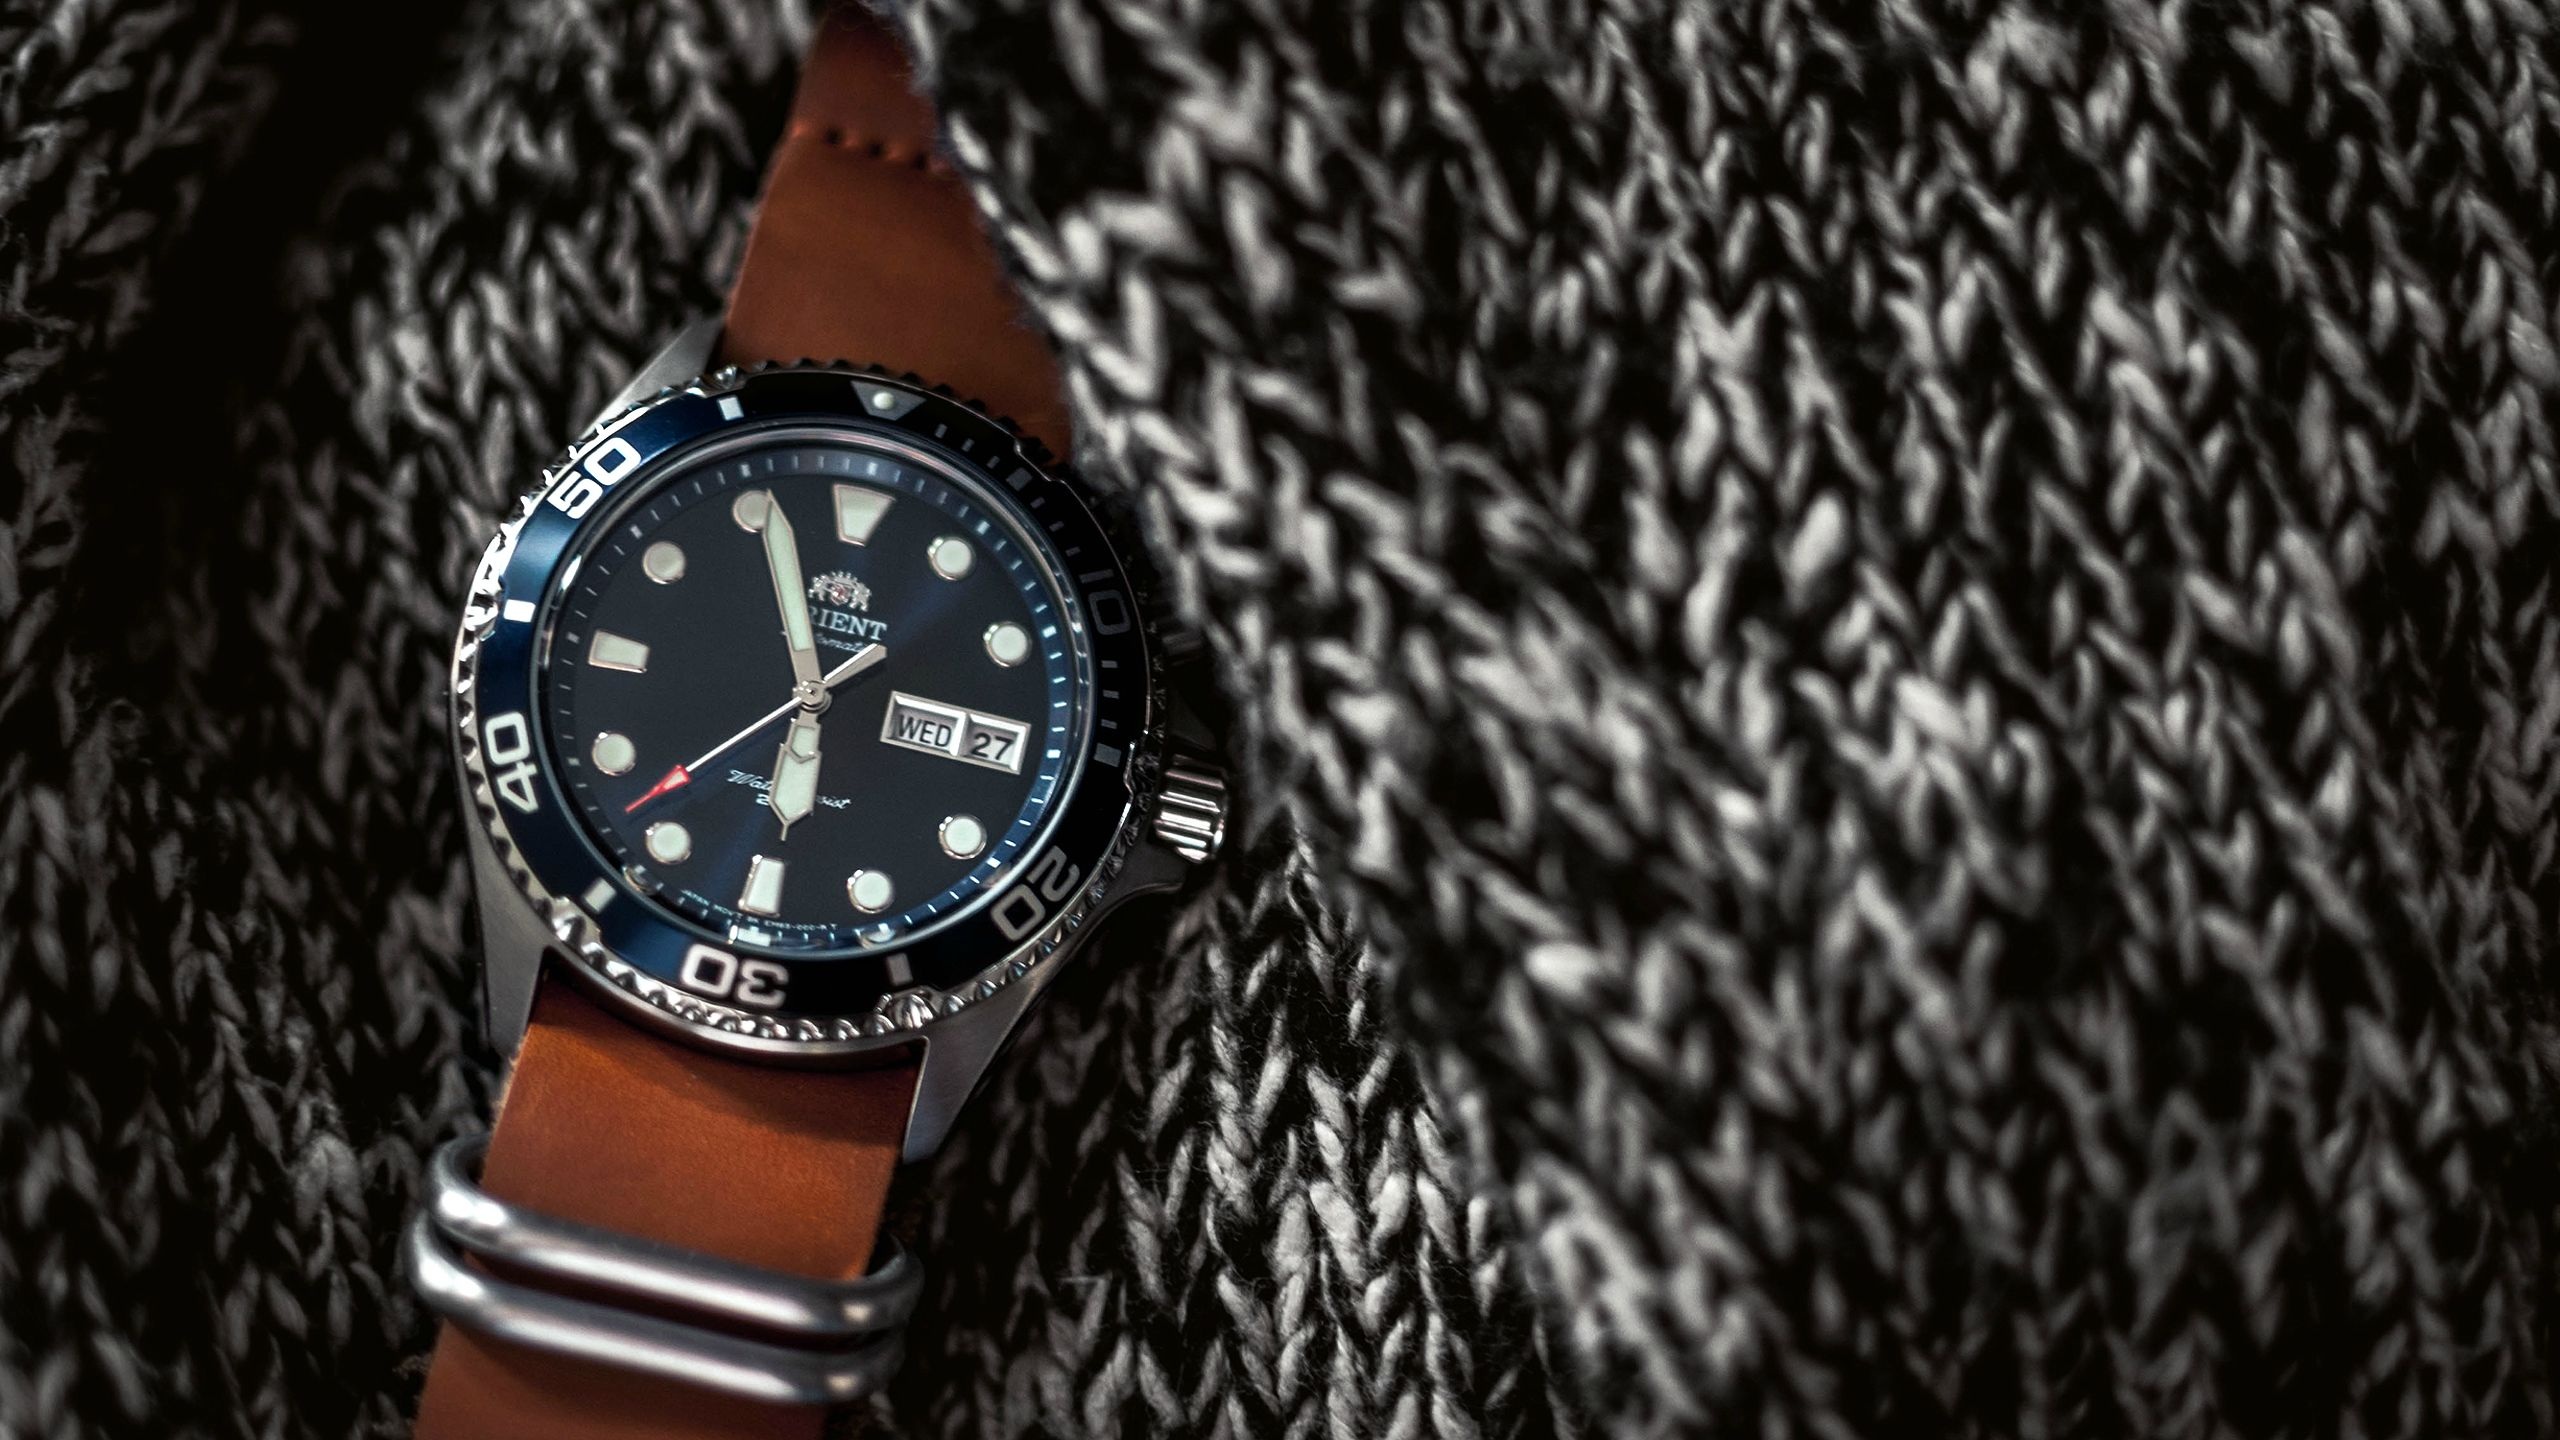
watch, hand, vintage, clock, time, hour, black, timepiece, jewelry, minute, mechanism, brand, strap